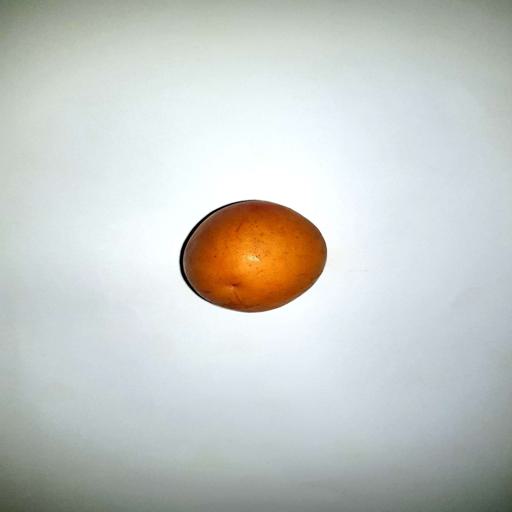
Label: healthy